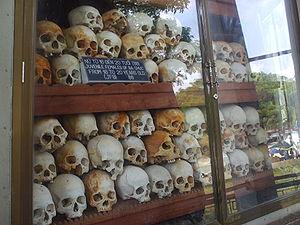
La province d'An Giang est une province située au sud du Viêt Nam, dans le delta du Mékong à la frontière entre le Cambodge et le Viêt Nam.